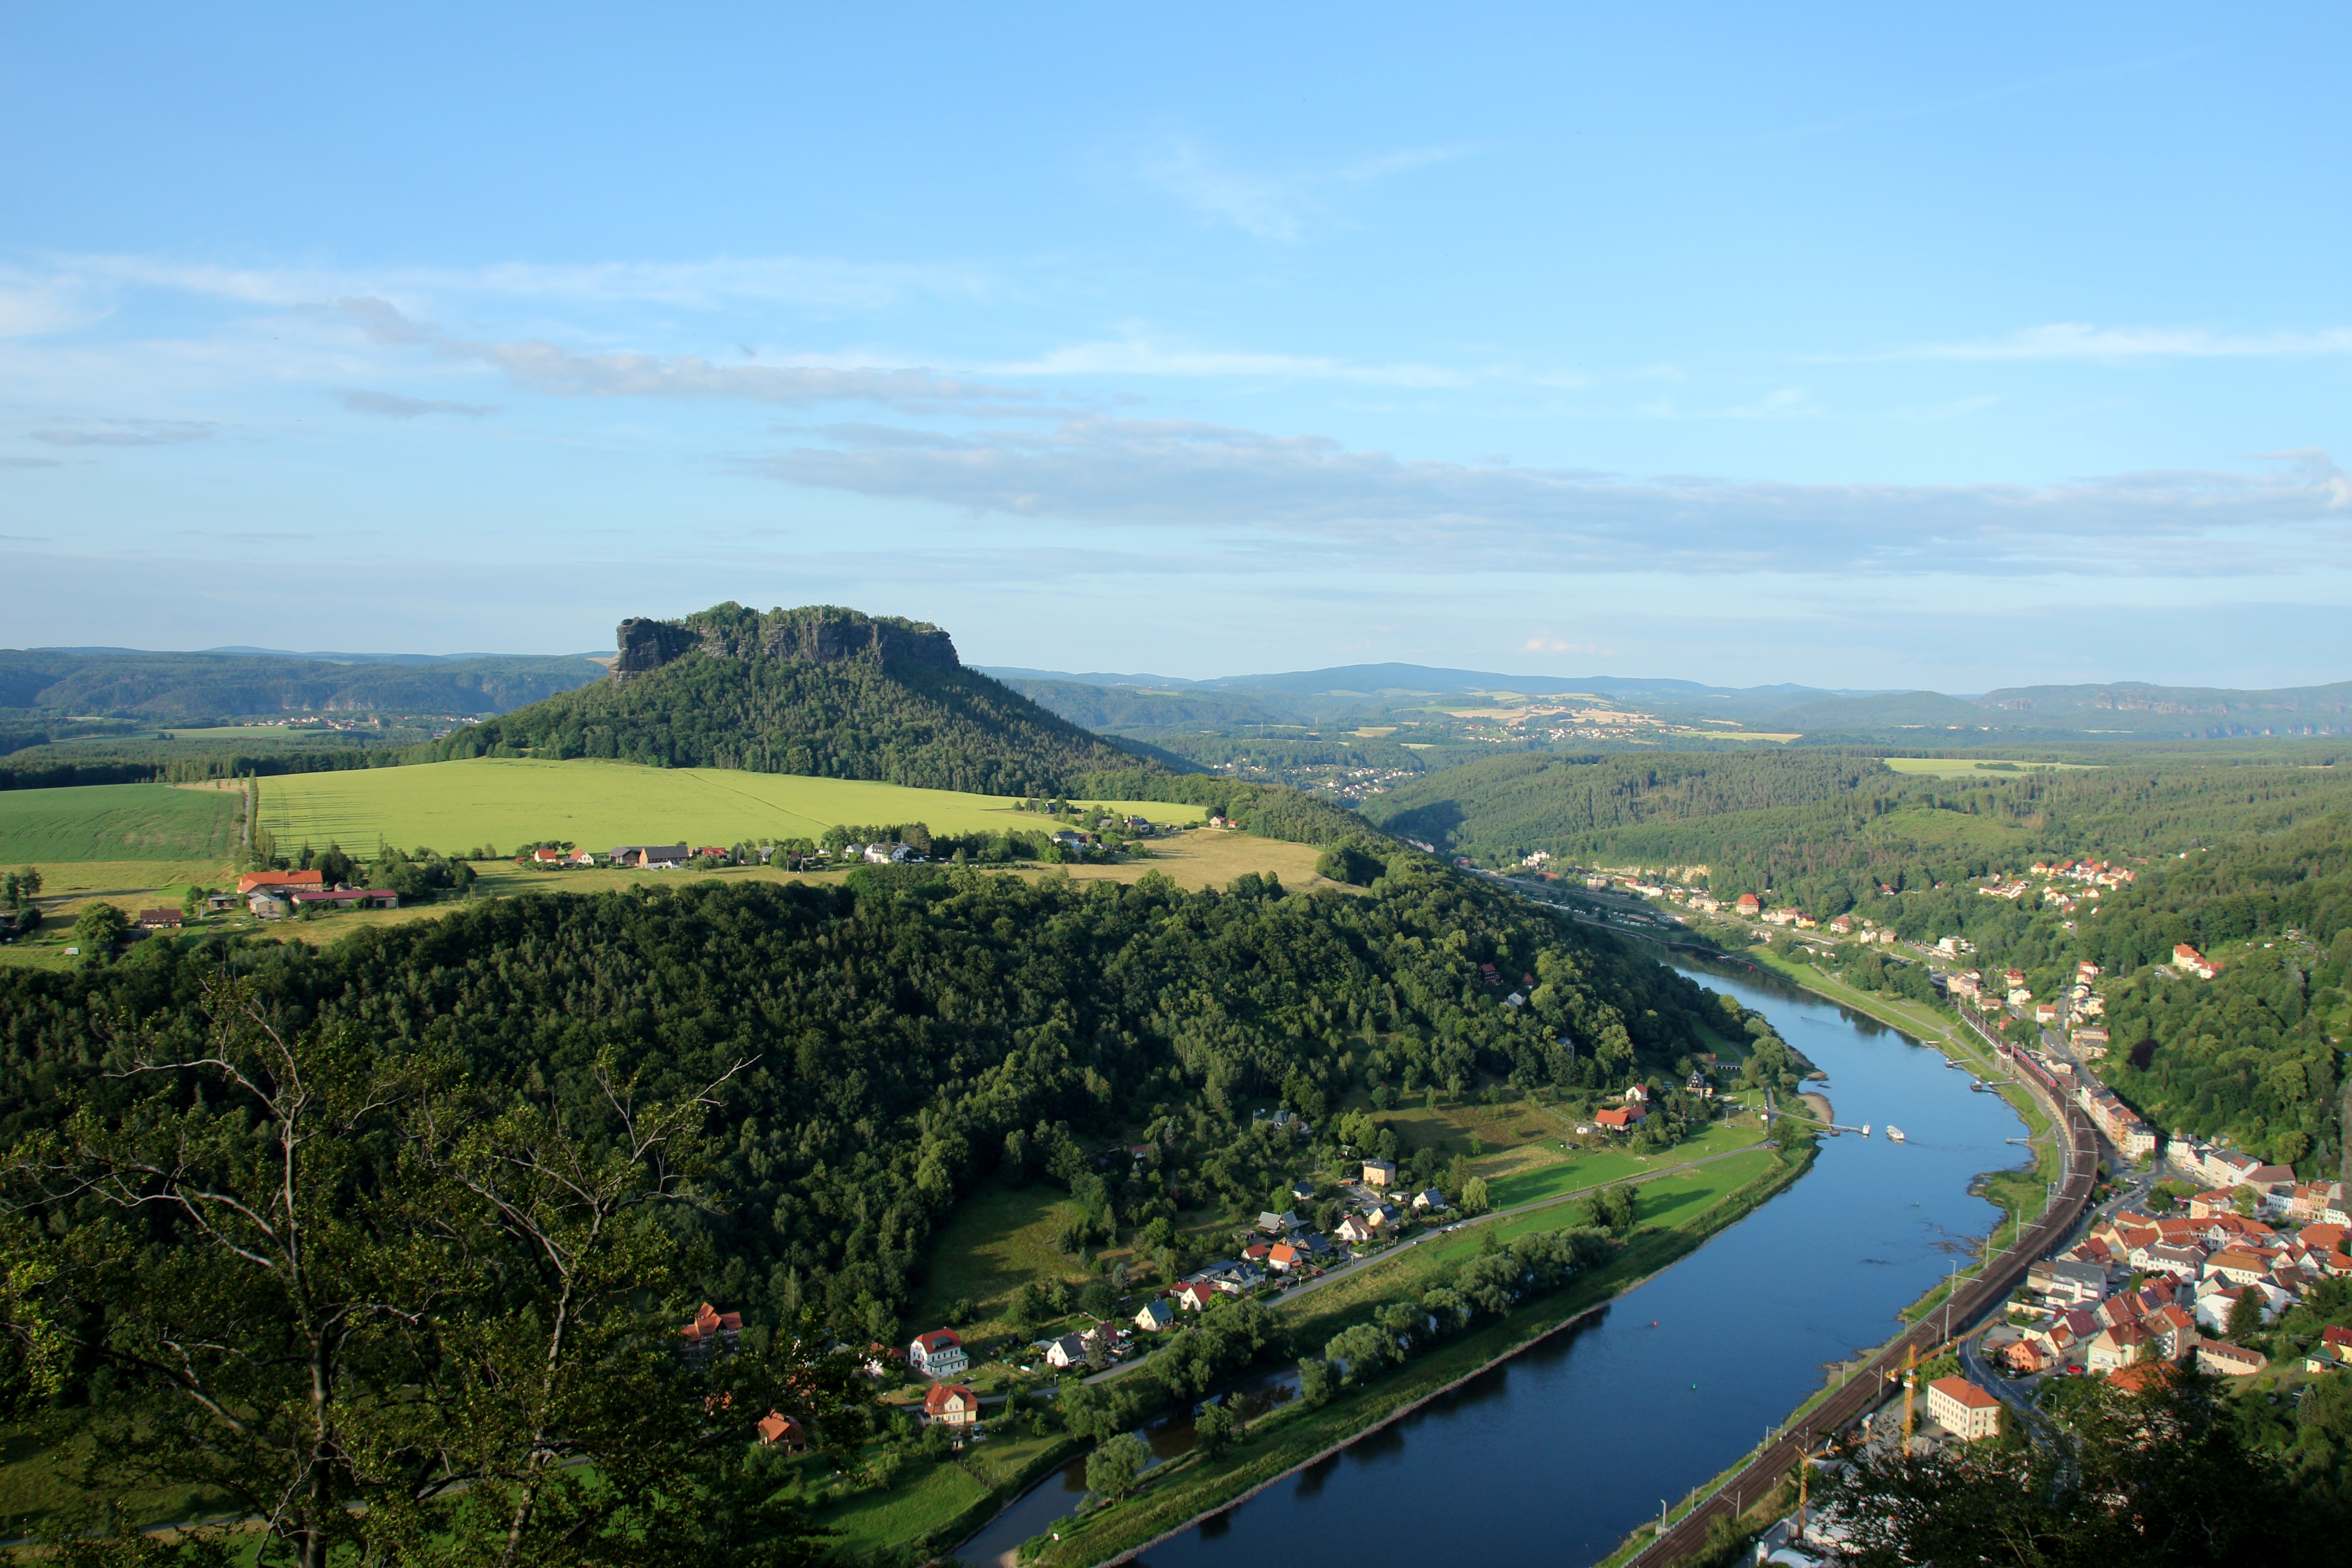
landscape, sea, coast, nature, horizon, hill, highway, river, reservoir, waterway, elbe, saxony, rural area, saxon switzerland, bird's eye view, aerial photography, lily stone, sandstone mountain, panoramic view from the k nigstein, panoramic view to the lilienstein